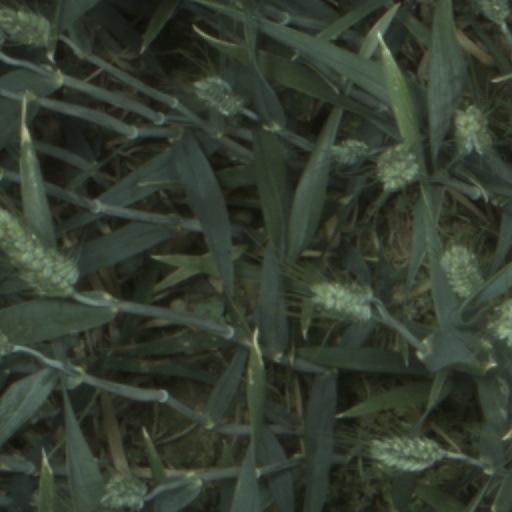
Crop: wheat